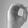
ASL letter: O